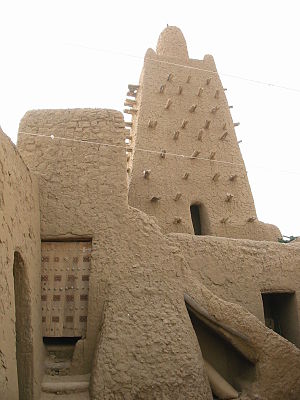
Timbuktu
Djingareibermoskeen i Timbuktu fra 1327
Timbuktu eller Tombouctou er en Tuareg-by lige nord for Nigerfloden i det vestafrikanske land Mali. Byen var ved sin grundlæggelse i 1100-tallet et handelsmæssigt knudepunkt, og fungerede også som regionens intellektuelle centrum med et universitet, der til tider har beskæftiget op til 25.000 forskere og studerende.